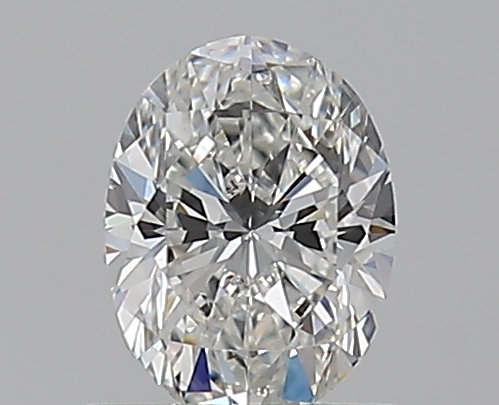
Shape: oval
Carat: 0.5
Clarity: VS2
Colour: G
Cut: VG
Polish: EX
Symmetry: VG
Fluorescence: F
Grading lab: GIA
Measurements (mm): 5.92 x 4.42 x 2.84